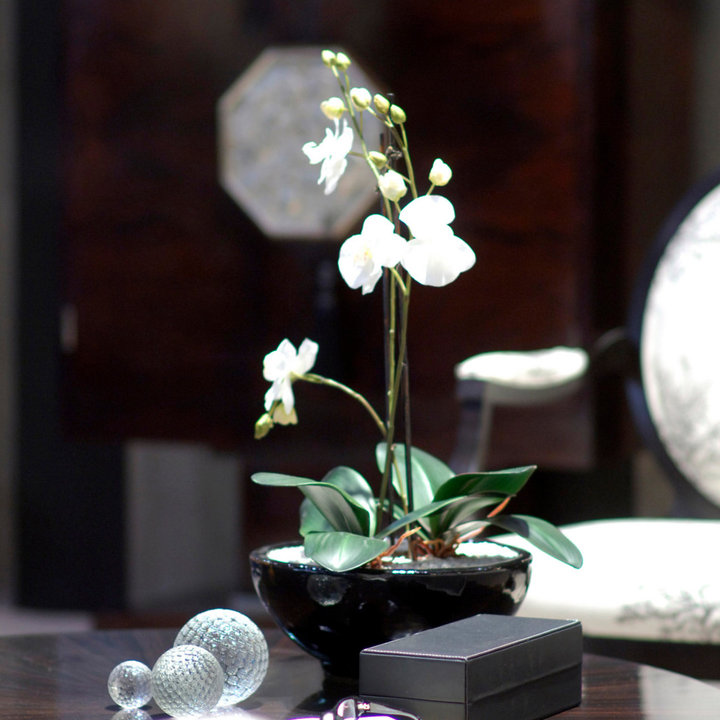
Style: ArtDeco